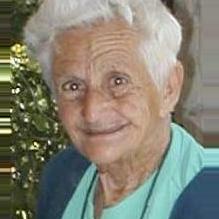
Age: 86